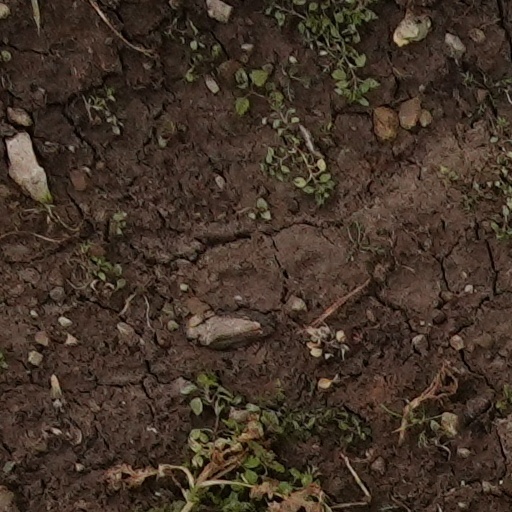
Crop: wheat